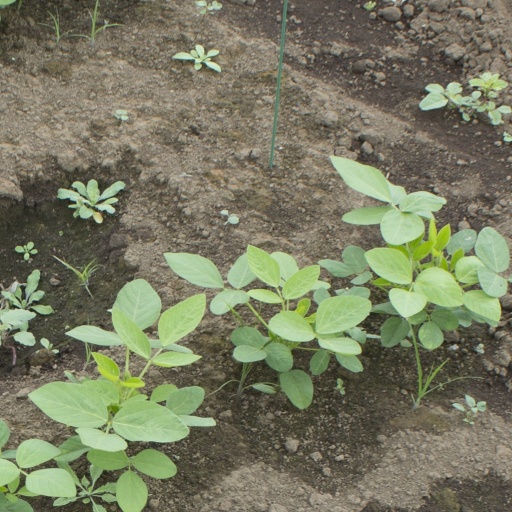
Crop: soybean